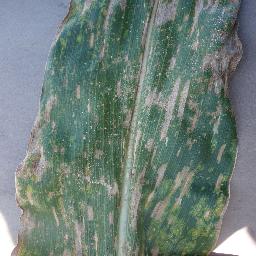
Label: Corn_(Maize)___Gray_Leaf_Spot_(Cercospora)